Summons

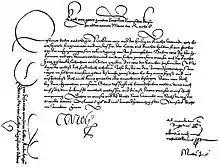
Summons for Martin Luther to appear at the 1521 Diet of Worms, signed by Charles V. The text on the left was on the reverse side.

A judicial summons is served on a person involved in a legal proceeding. Legal action may be in progress against the person, or the person's presence as witness may be required. In the former case, the summons will typically announce to the person to whom it is directed that a legal proceeding has been started against that person, and that a case has been initiated in the issuing court. In some jurisdictions, it may be drafted in legal English difficult for the layman to understand, while several U.S. states expressly require summonses to be drafted in plain English and that they must start with this phrase: "Notice! You have been sued."